Sberbank

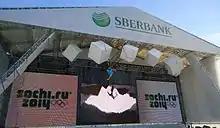
Presentation of ice climbing in the Olympic Park of Sochi at the 2014 Winter Olympics, sponsored by Sberbank

Sberbank sponsors sports and charity events in various regions of Russia, as well as educational projects including projects developing financial literacy.